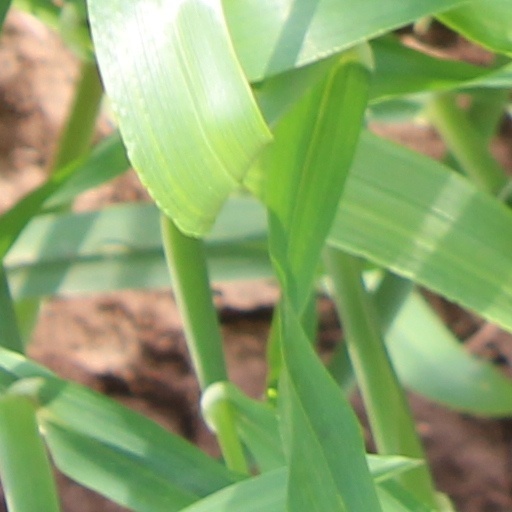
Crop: wheat